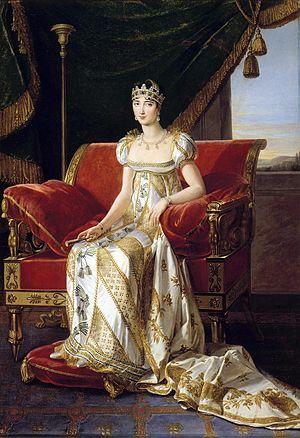
La maison impériale de France désigne la dynastie impériale française et ses branches collatérales. Elle est issue de la famille Bonaparte, une famille patricienne corse originaire d'Italie, reconnue noble en France sous l'Ancien Régime et devenue maison impériale à la suite de l'élévation de Napoléon Bonaparte à la dignité d'empereur des Français le 18 mai 1804.
Pauline Bonaparte, princesse française, est la deuxième fille de Charles-Marie Bonaparte et de Maria Letizia Ramolino, et sœur de Napoléon Bonaparte. Elle est née le 20 octobre 1780 à Ajaccio, dans la maison familiale, et meurt le 9 juin 1825 à Florence. Elle était la sœur préférée de Napoléon.
Marie-Guillemine Benoist, née Marie-Guillemine de Laville-Leroux le 18 décembre 1768 à Paris où elle est morte le 8 octobre 1826, est une artiste peintre néoclassique française.